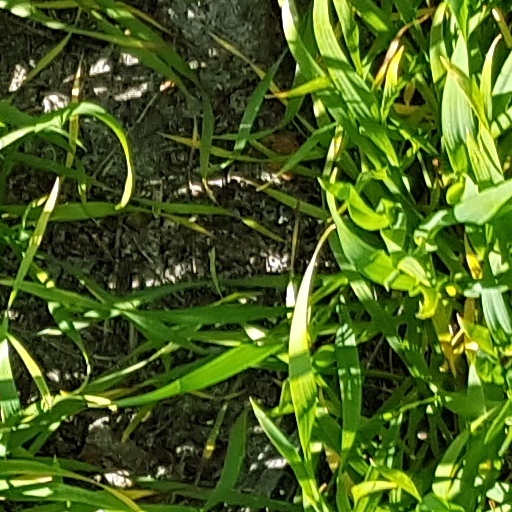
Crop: wheat